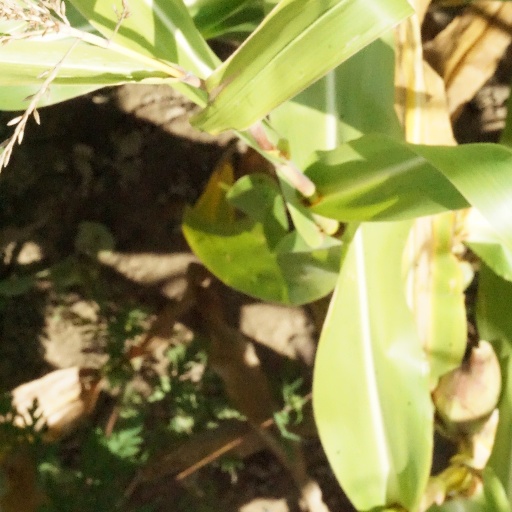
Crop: maize; corn